Propionyl-CoA

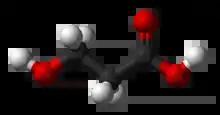
Structure of 3-hydroxypropionic acid, the product of bacterial metabolism in "E. coli".

Amino acid metabolism in plants has been deemed a controversial topic, due to the lack of concrete evidence for any particular pathway. However, it has been suggested that enzymes related to the production and use of propionyl-CoA are involved. Associated with this is the metabolism of isobutyryl-CoA. These two molecules are deemed to be intermediates in valine metabolism. As propionate consists in the form of propionyl-CoA, it was discovered that propionyl-CoA is converted to β-hydroxypropionate through a peroxisomal enzymatic β-oxidation pathway. Nevertheless, in the plant "Arabidopsis", key enzymes in the conversion of valine to propionyl-CoA were not observed. Through different experiments performed by Lucas et al., it has been suggested that in plants, through peroxisomal enzymes, propionyl-CoA (and isobutyryl-CoA) are involved in the metabolism of many different substrates (currently being evaluated for identity), and not just valine.